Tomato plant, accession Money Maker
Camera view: bottom (45 deg); turntable rotation: 90 degrees
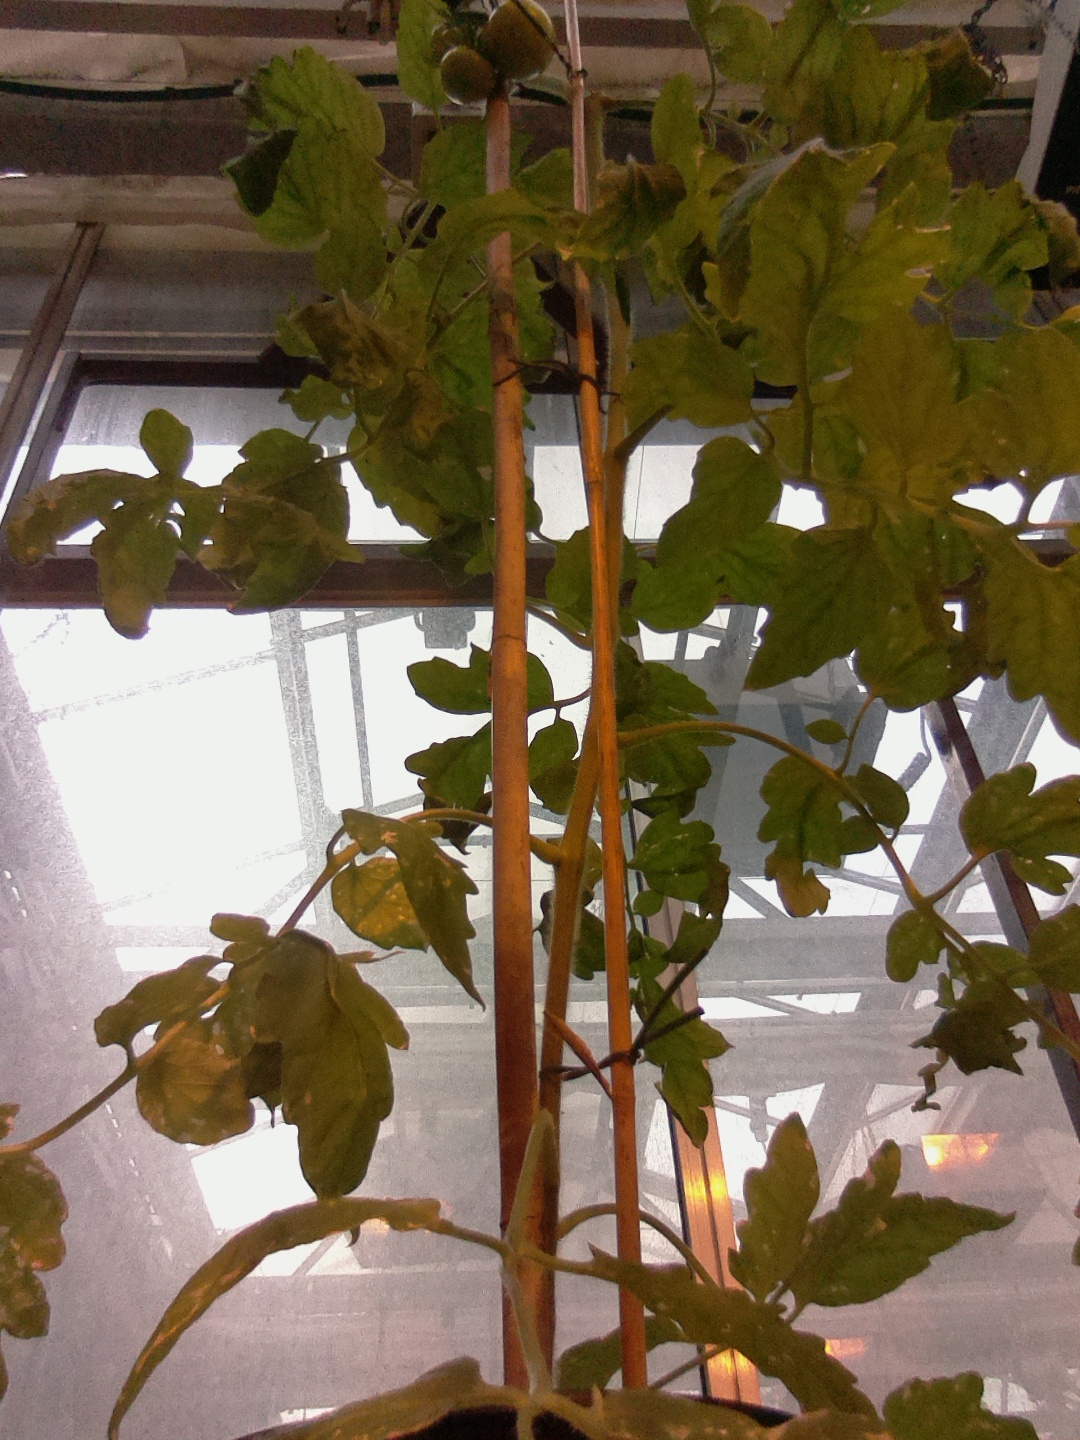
BBCH growth stage 75: 50%-60% of final fruit size